Jean-Baptiste de La Quintinie

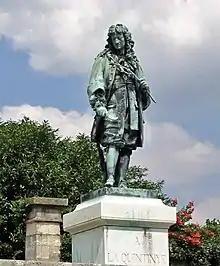
Statue of La Quintinie in the Potager du Roi, Versailles

In the French capital, he stood out for his writing skills. This earned him the task of instructing the only son of Jean Tambonneau, president of the general accounting office. He accompanied son on a trip to Italy, impressed by the gardens he visited there, he became fascinated by horticulture. Shortly after his return from Italy, Jean Baptiste de la Quintinie gave up his legal activities to devote himself fully to gardening. He began to read the ancient authors dealing with agronomy, such as Columella, Varro, Virgil or Pliny the Elder and to practice in the gardens of the Hôtel Tambonneau.